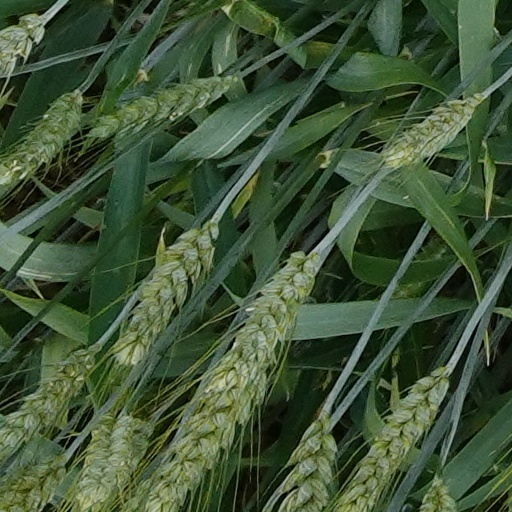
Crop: wheat